Great conjunction

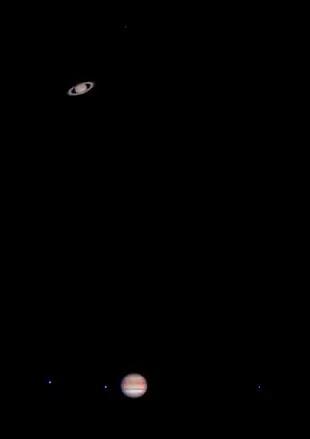

A great conjunction is a conjunction of the planets Jupiter and Saturn, when the two planets appear closest together in the sky. Great conjunctions occur approximately every 20 years when Jupiter "overtakes" Saturn in its orbit. They are named "great" for being by far the rarest of the conjunctions between naked-eye planets (i.e. excluding Uranus and Neptune).